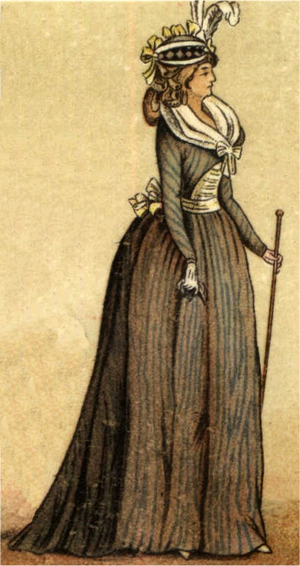
L'étude des origines et évolutions du costume fait surgir de multiples approches et interprétations. On considère généralement qu'il existe deux phases dans son histoire : la première correspond à la période dite du « costume impersonnel », des origines au XIVᵉ siècle. S'ouvre ensuite celle du costume dit « personnalisé ».
Cet article présente le costume au XVIIIᵉ siècle.